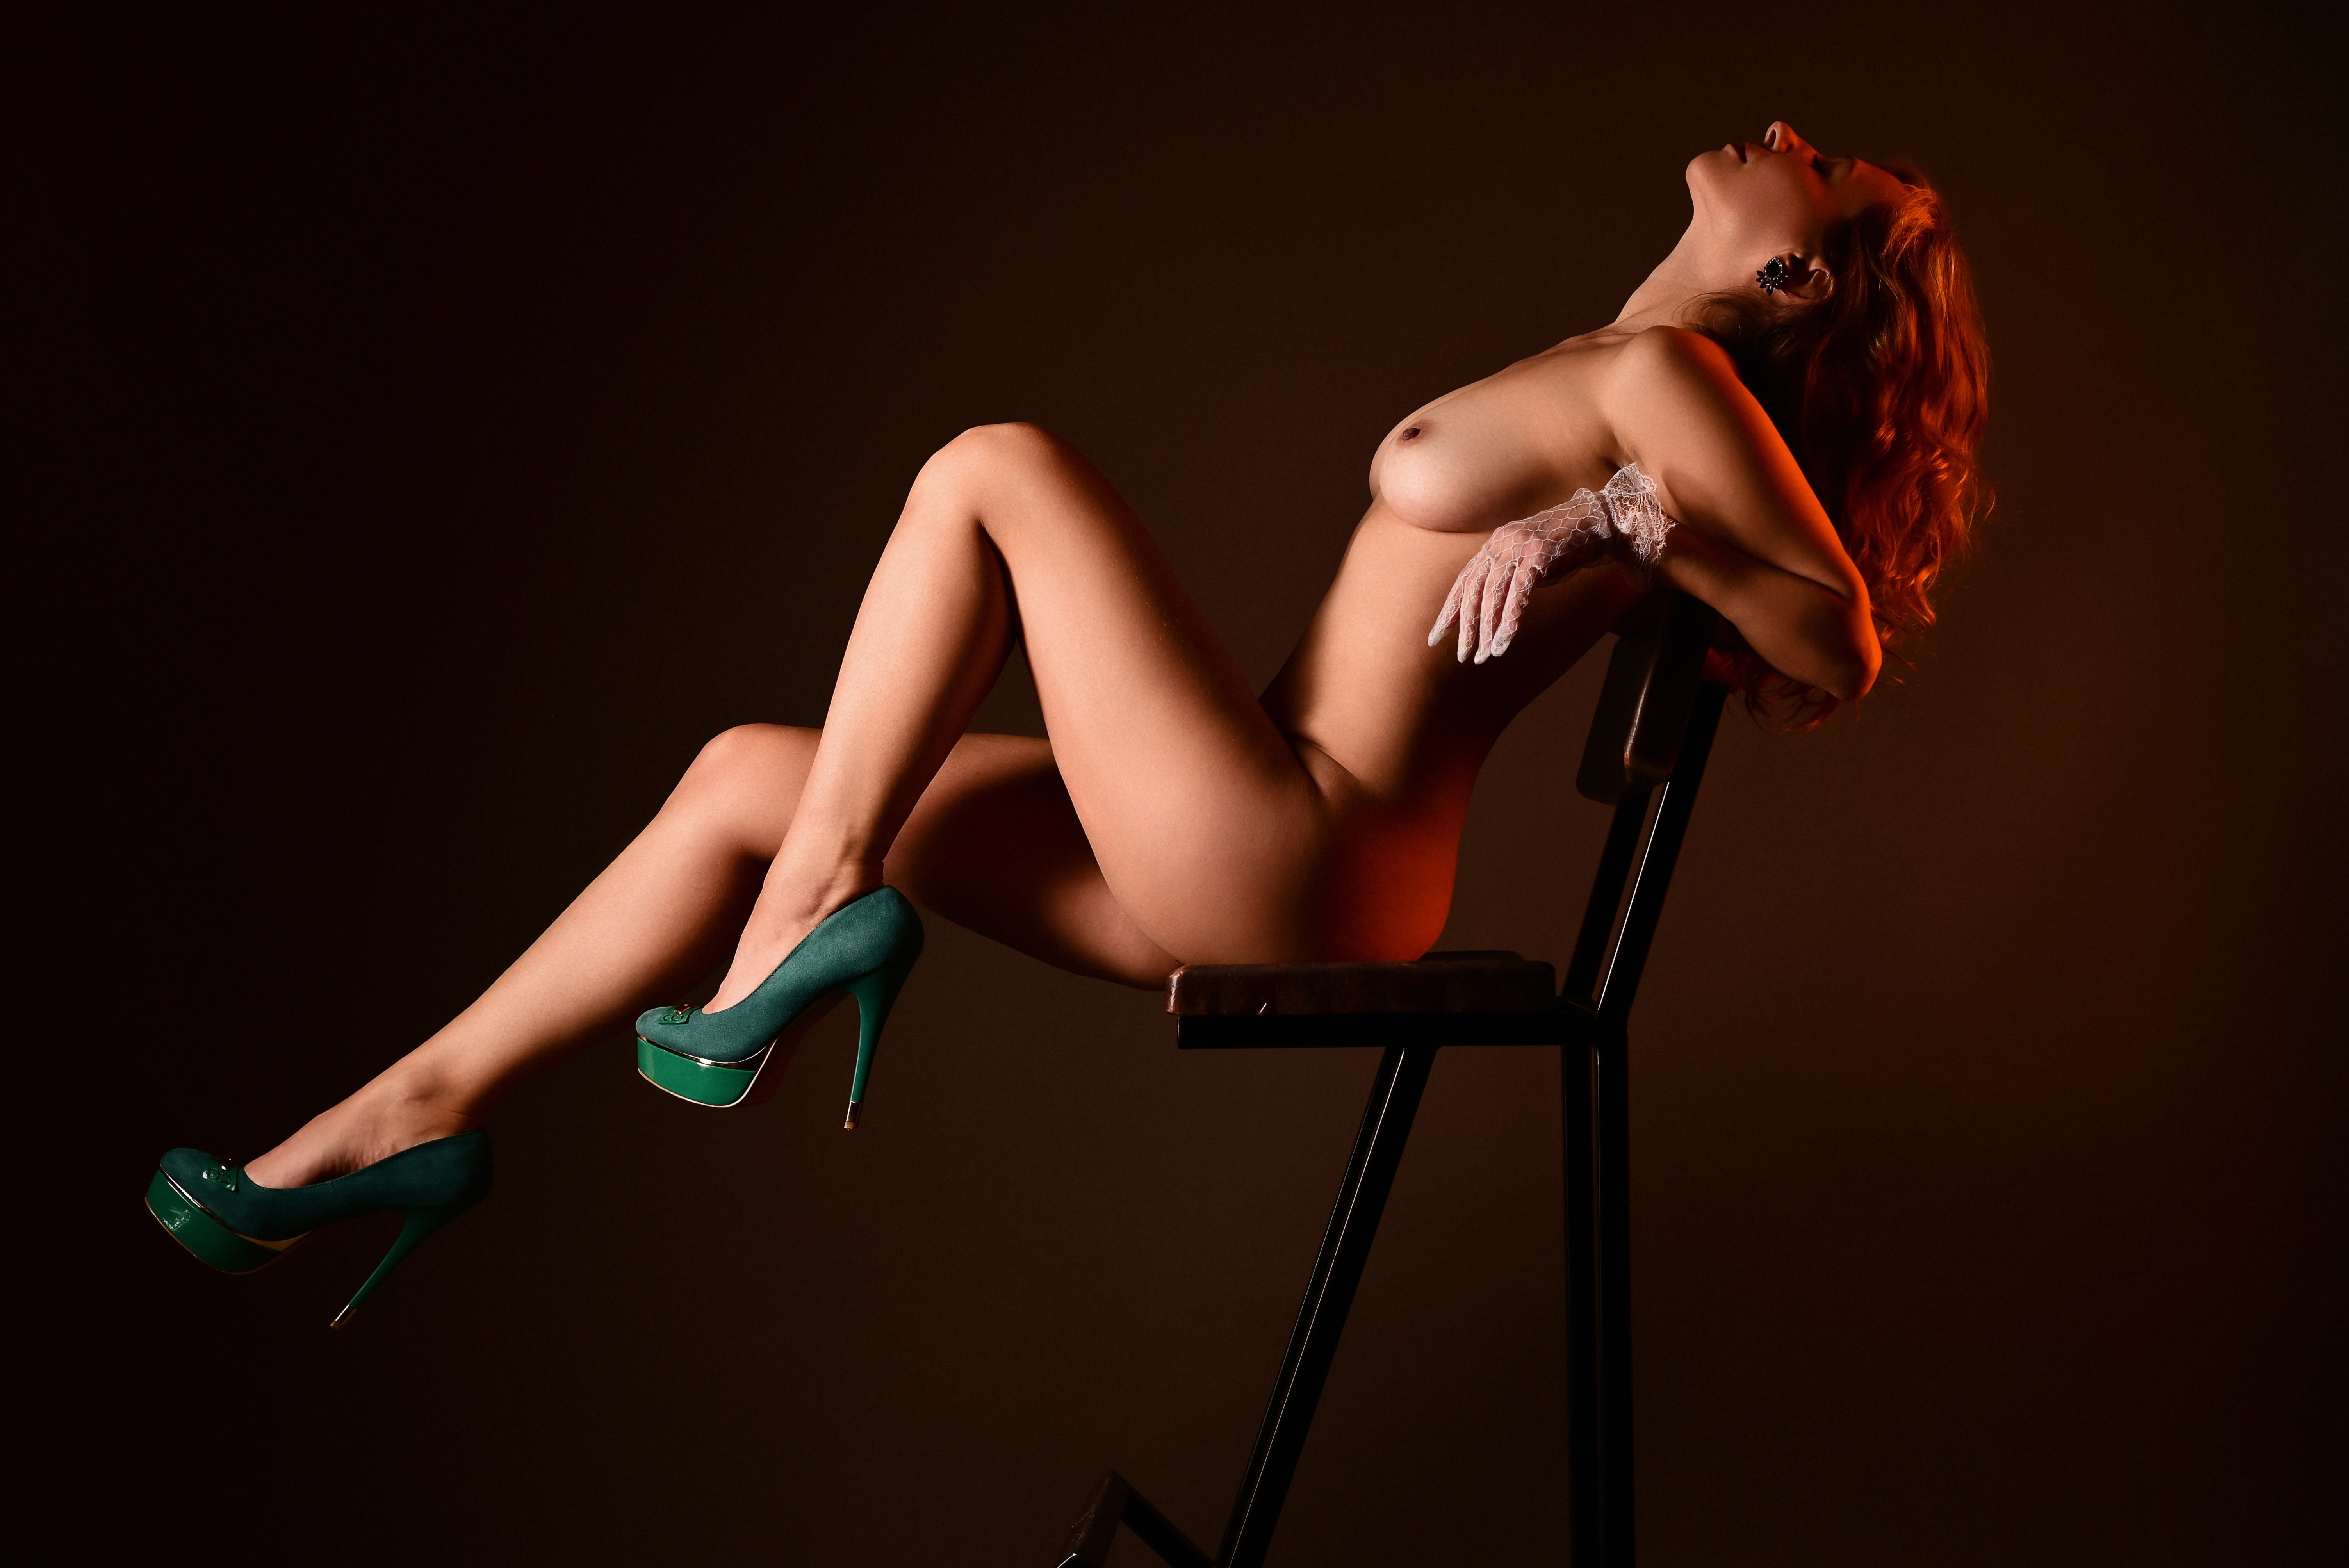
woman, arm, leg, flash photography, knee, thigh, elbow, eyewear, wood, black hair, art model, sandal, human leg, long hair, foot, wrist, fashion model, boot, fetish model, darkness, waist, fashion design, sitting, brown hair, calf, cg artwork, red hair, high heels, flesh, fashion accessory, toe, photo shoot